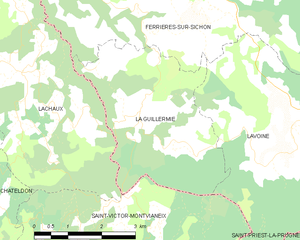
Carte des communes françaises: La Guillermie